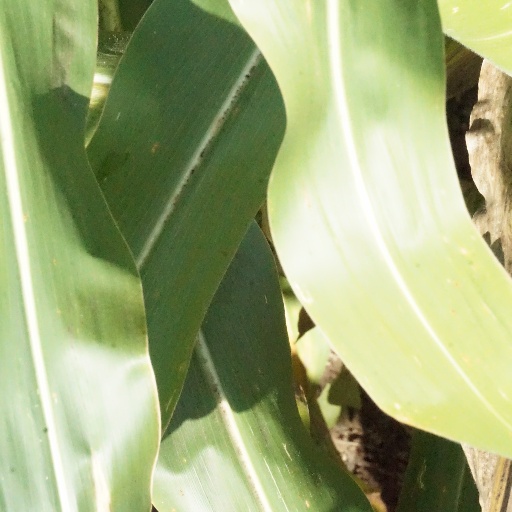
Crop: maize; corn